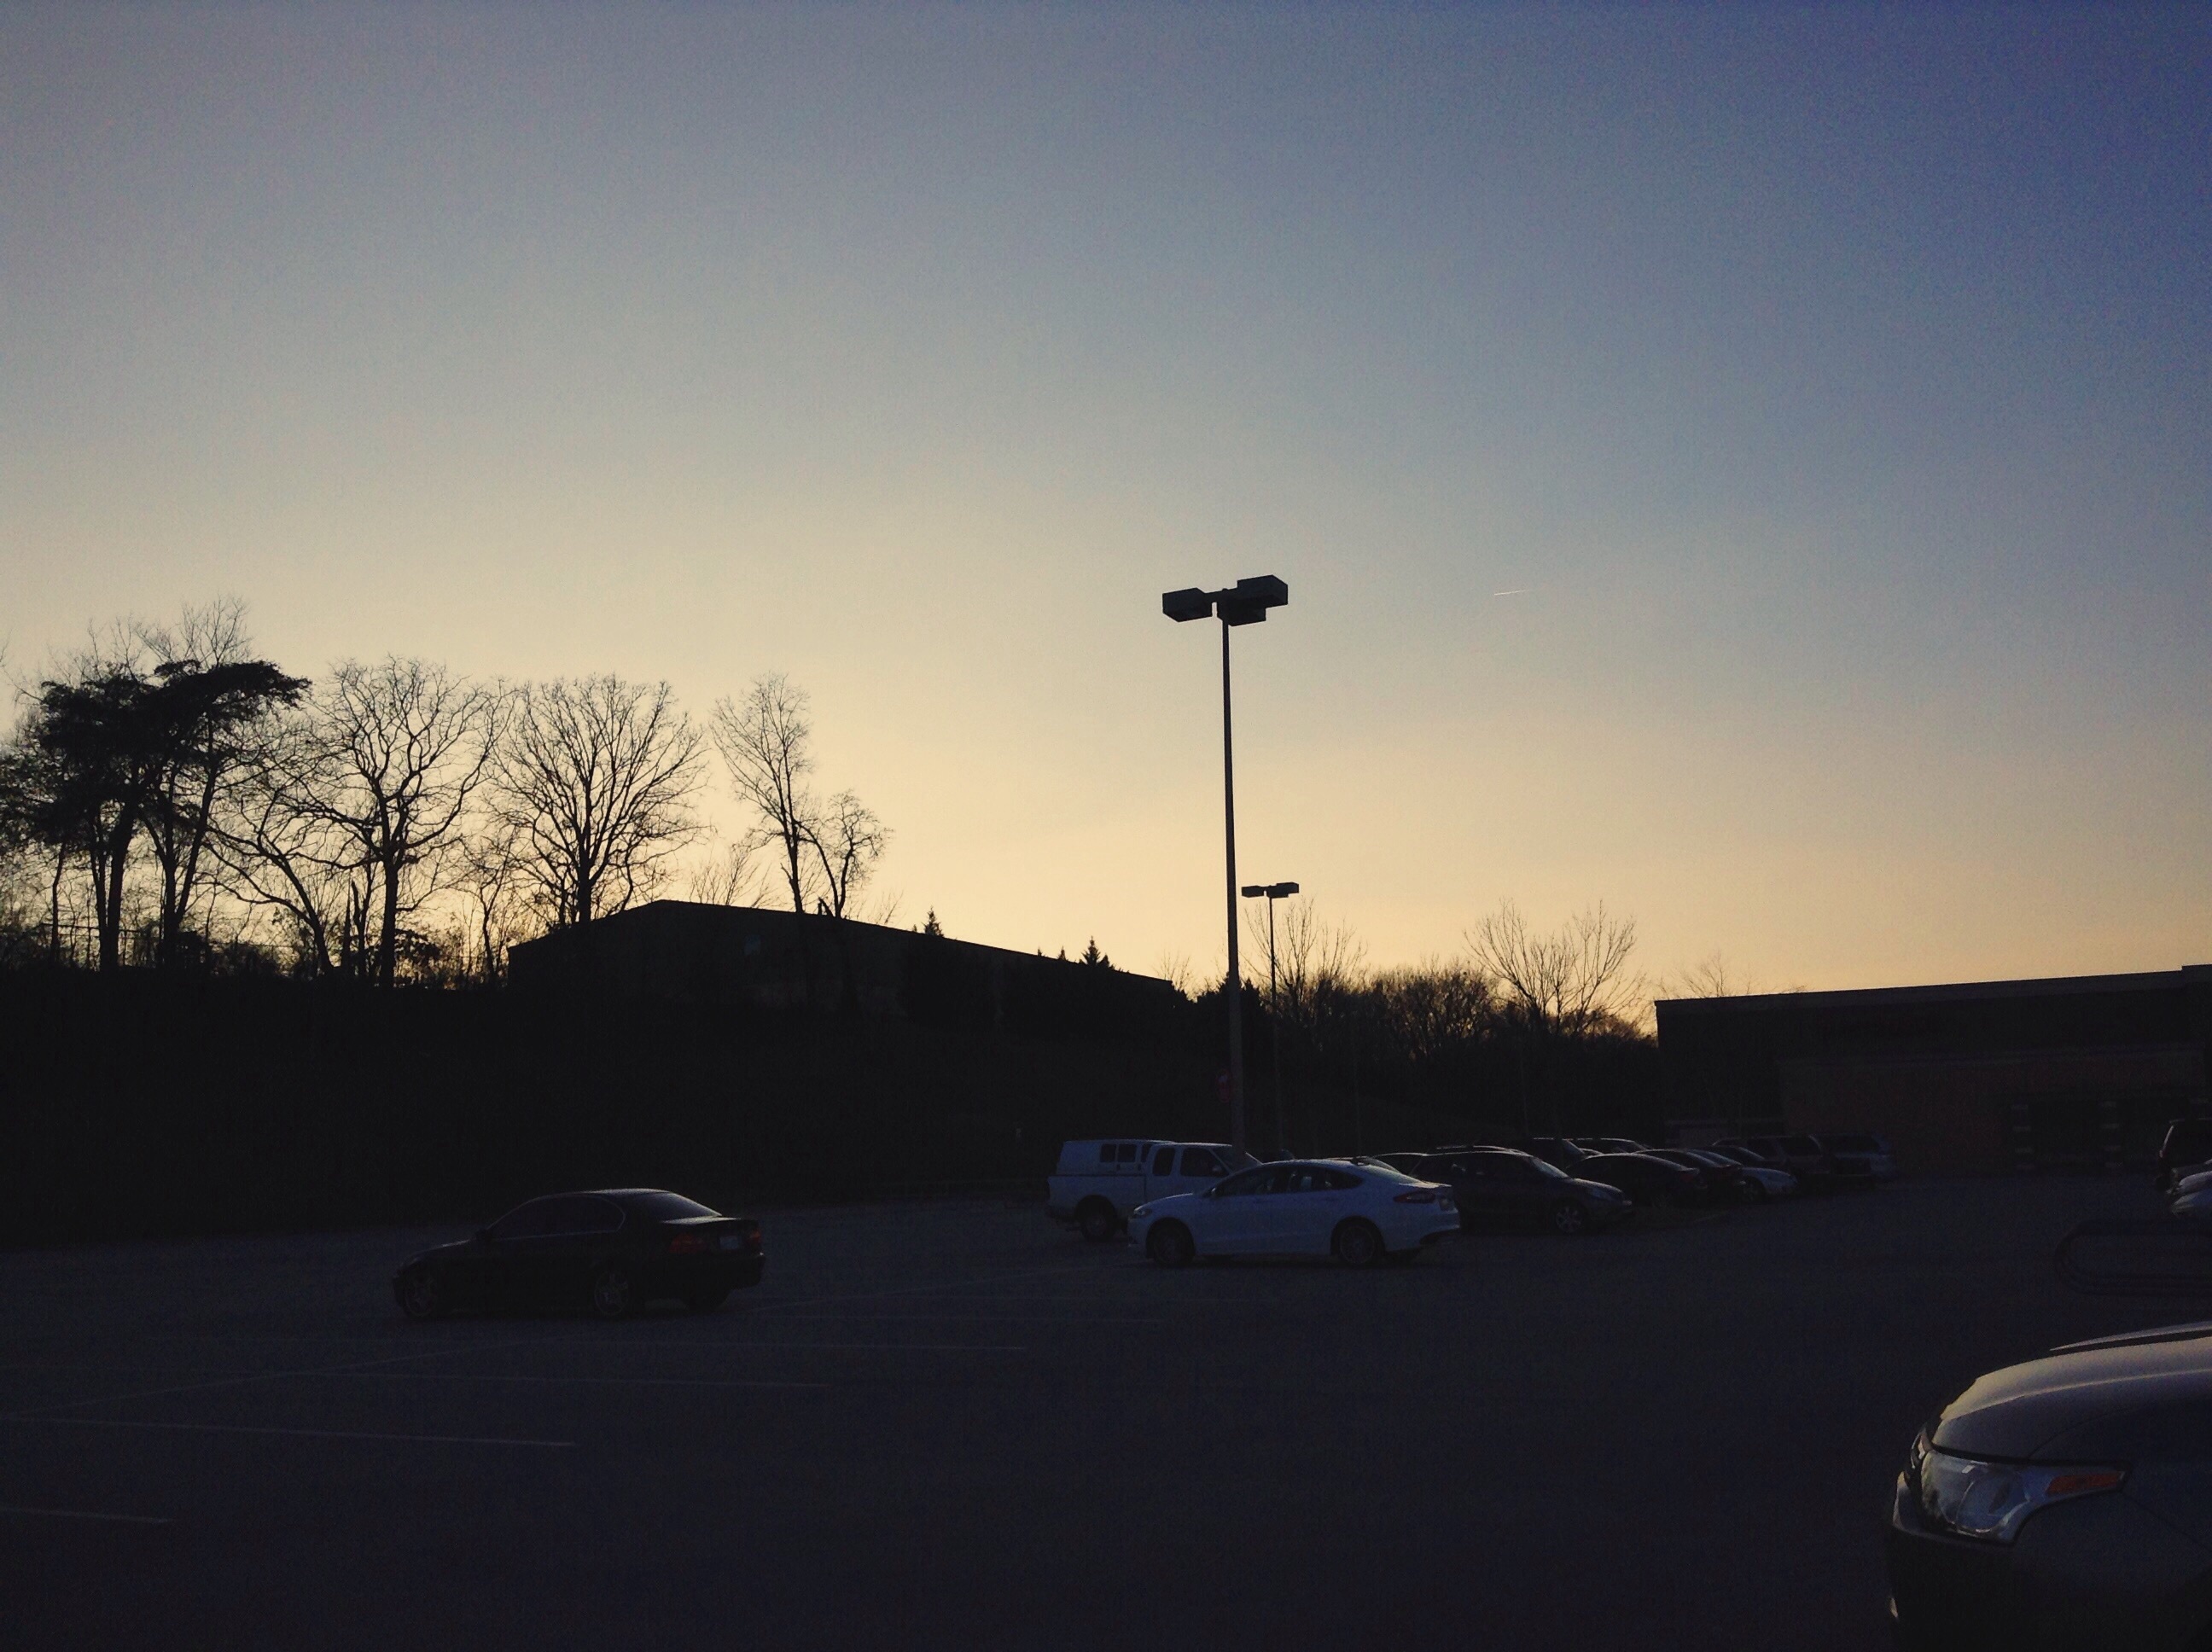
horizon, snow, winter, light, cloud, sky, sun, sunrise, sunset, night, sunlight, morning, wind, dawn, dusk, evening, weather, darkness, street light, lighting, shape, atmospheric phenomenon